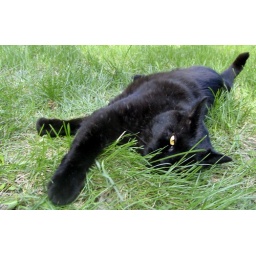
My favorite pain in the ass. Nobody needs an alarm clock with this guy in bed with you.